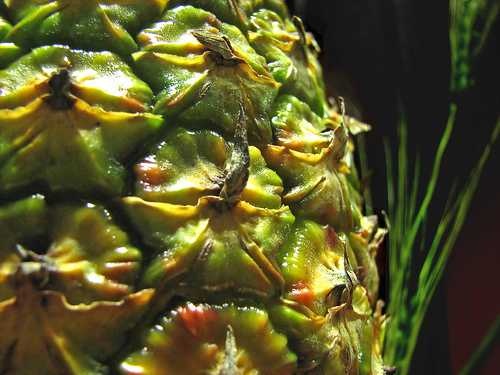
Label: Pineapple